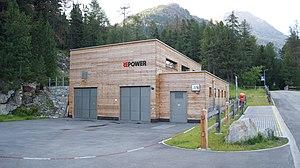
Morteratsch, Pontresina, Grisons, Suisse. RE Power.